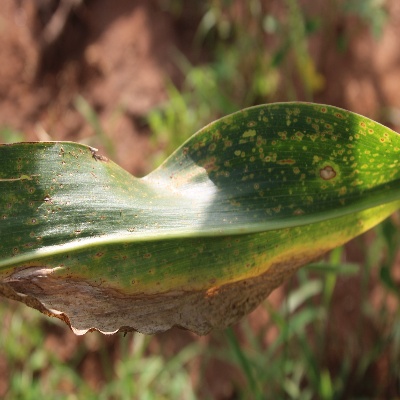
Crop: Maize
Condition: leaf blight